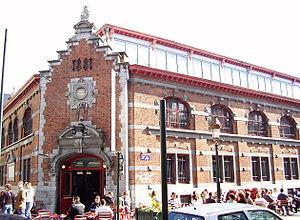
Les Halles Saint-Géry sont un ancien marché couvert situé en plein centre de Bruxelles au cœur d’un quartier chargé d’Histoire. Les Halles Saint-Géry sont une Agora emblématique dédiée à ce qui a fait et continue de singulariser la Région de Bruxelles-Capitale. Centre d’expositions et de manifestations basé en plein cœur du pentagone, monument classé, les Halles incarnent l’un des symboles majeurs de la Région. L’institution qui l’anime a pour mission de valoriser les traits de démarcation du cadre de vie bruxellois et de son identité urbaine. Il contribue à la connaissance des patrimoines matériels et immatériels, à la valorisation tout autant des bien matériels conservés, qu’aux significations que les individus leurs attachent et à ce qu’elles représentent.
Adolphe Vanderheggen est un architecte belge du XIXᵉ siècle représentatif de l'architecture néoclassique et de l'architecture éclectique en Belgique.
Cette page reprend une partie des bâtiments remarquables se trouvant sur le trajet de la ligne 3 du tramway de Bruxelles.